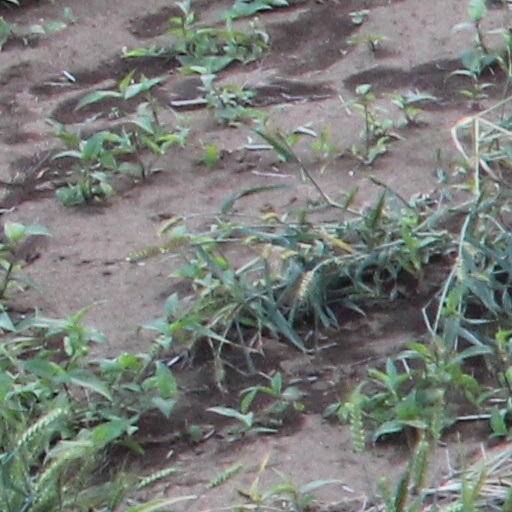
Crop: wheat